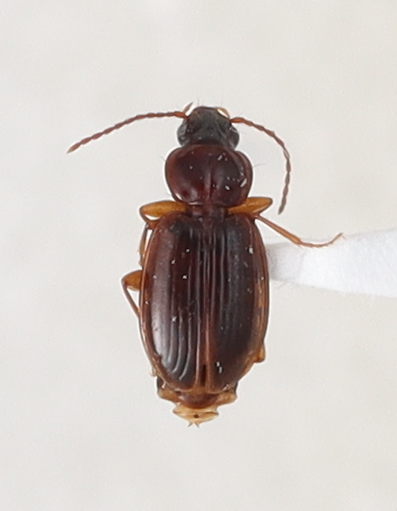
Scientific name: Trechus obtusus
Plot: 3
Trap: W
Collected: 20201013